Space Mountain

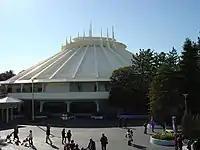
Space Mountain (Tokyo Disneyland)

Space Mountain at Tokyo Disneyland opened with the park on April 15, 1983. It was the first version of Space Mountain to open concurrently with the park. From its opening in 1983 and until late 2006, Tokyo Disneyland's Space Mountain was an almost exact clone of Disneyland's Space Mountain. The ride was then redesigned to have a more sci-fi futuristic look to it similar to refurbished Walt Disney World version, with new effects, and a new spaceport which features a futuristic spaceship hanging from the ceiling. Like its Walt Disney World counterpart, there is no ride audio to the seats.